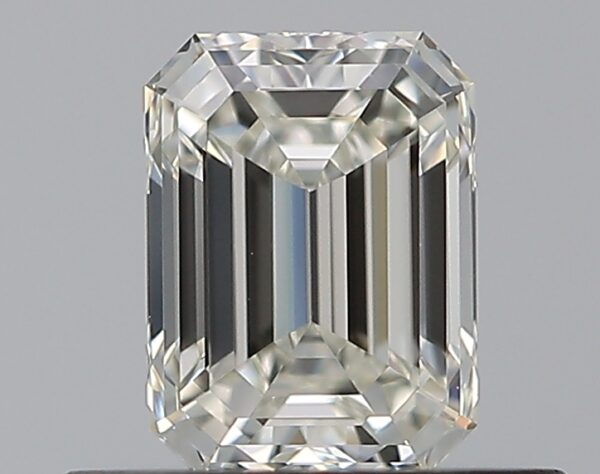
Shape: emerald
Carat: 0.5
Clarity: IF
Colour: I
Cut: EX
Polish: EX
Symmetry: VG
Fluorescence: N
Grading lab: GIA
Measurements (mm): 5.22 x 3.87 x 2.61